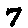
Label: 7